Basil Shaaban

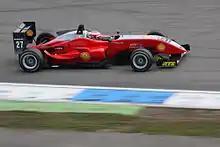
Shaaban during the opening round of the 2009 Formula Three Euroseries season at Hockenheim.

Shaaban competed in the Formula Three Euroseries beginning in 2007, which was his first full season of car racing. He spent his first two seasons (2007-2008) at HBR Motorsport, before moving to Prema Powerteam for the 2009 season. In his 55th race, Shaaban took both his first top-ten finish and his first Euroseries points (seventh) in Barcelona. In the second race, he started from the front row due to the series' reverse-grid system for the top eight finishers in the first race. Although he was passed by Alexander Sims, Shaaban finished third. In 2009, he finished 12th in the Masters of F3 at Zandvoort.